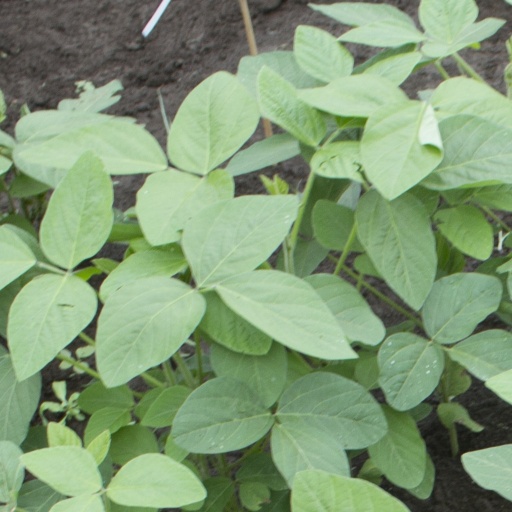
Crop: soybean